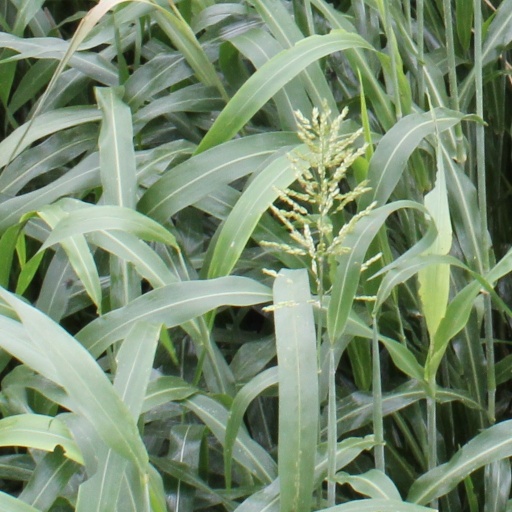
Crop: sorghum